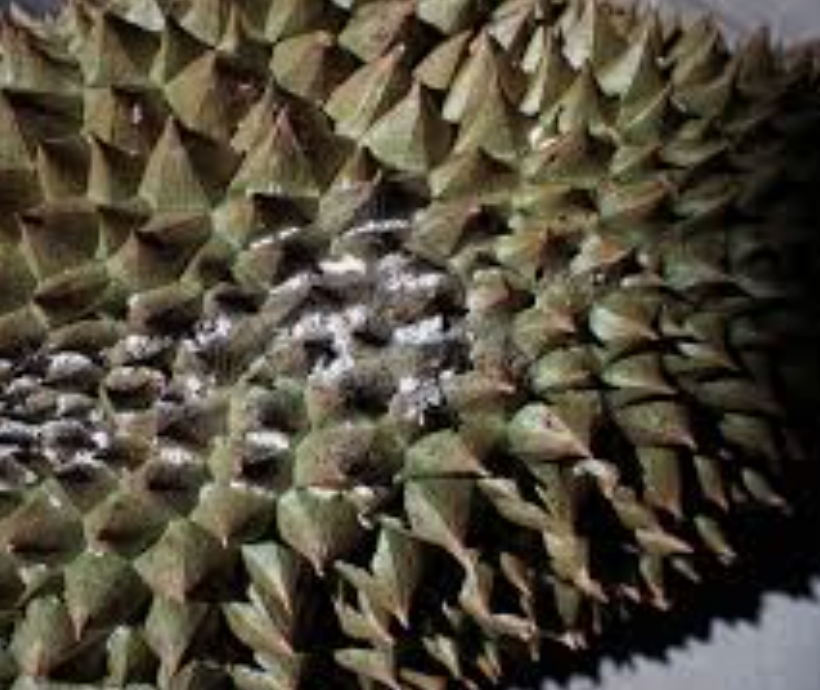
Label: mealybug_infestation